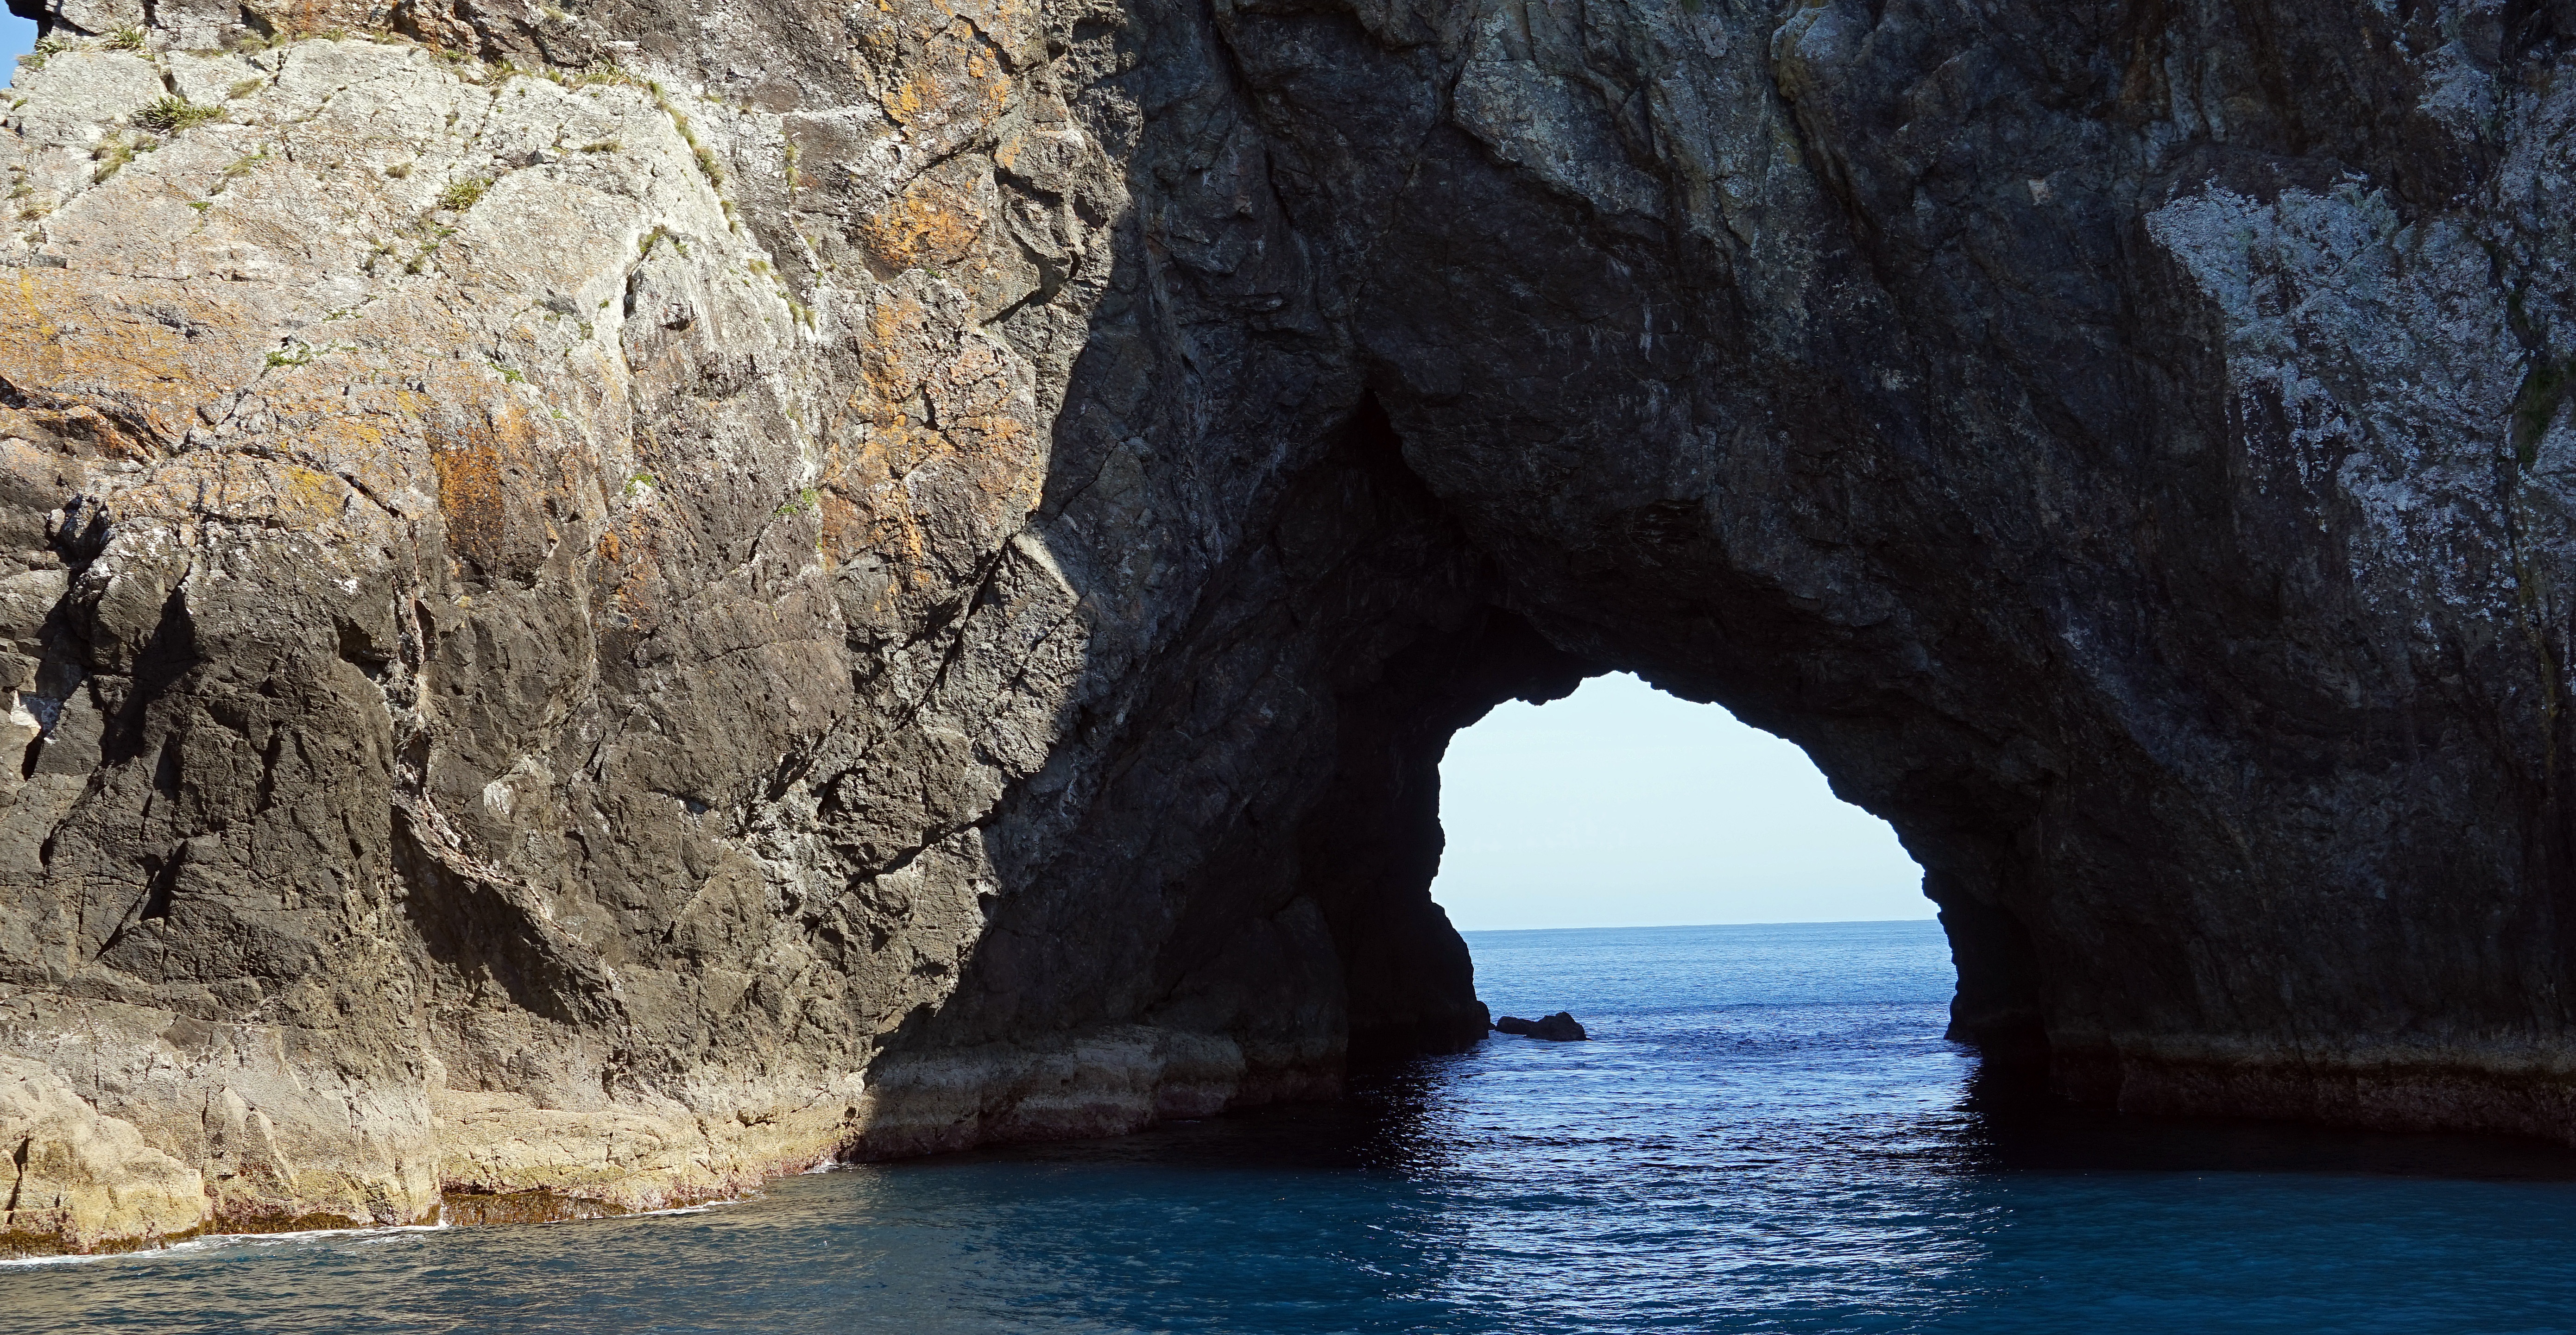
sea, coast, rock, formation, cliff, cave, bay, terrain, geology, new zealand, russell, landform, natural arch, bay of islands, sea cave, geographical feature, the hole in the rock, piercy island